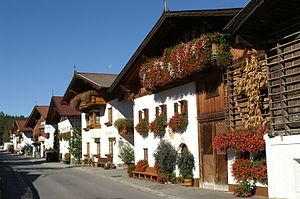
Mutters est une commune du district d'Innsbruck-Land, au Tyrol, située au sud de la ville d'Innsbruck.